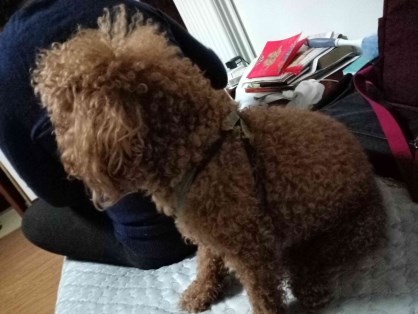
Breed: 7449-n000128-teddy